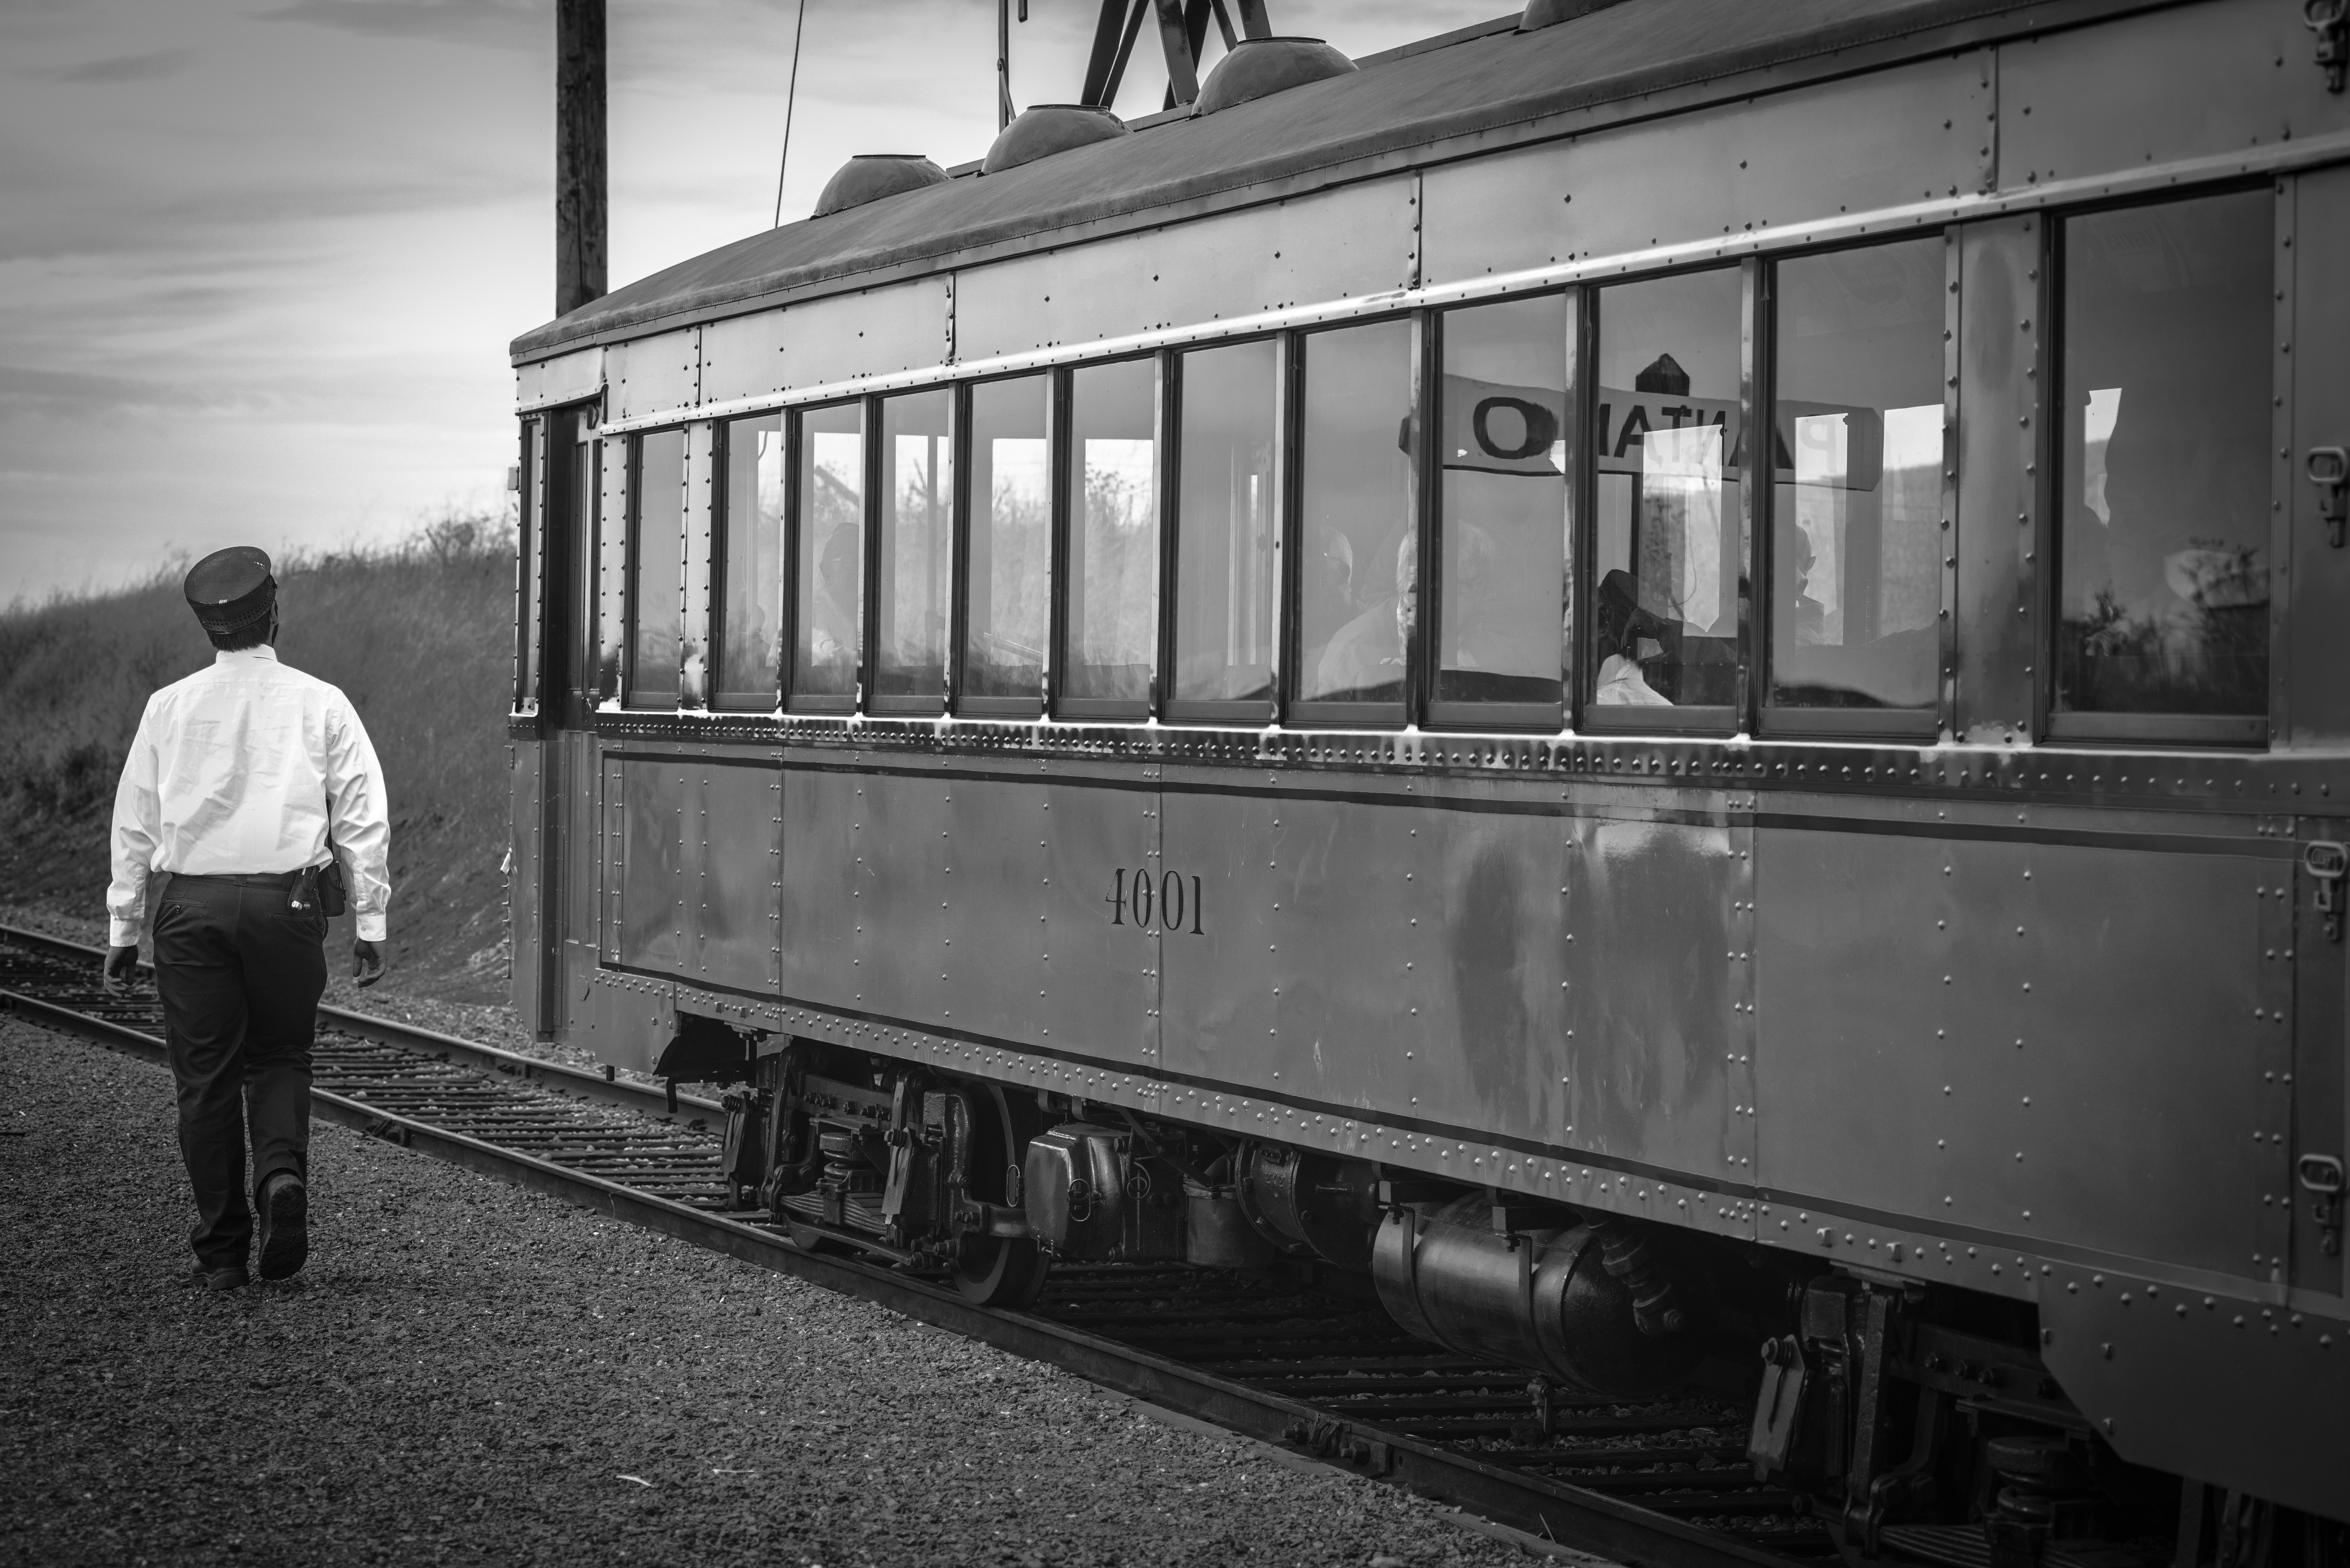
transport, rolling stock, mode of transport, railroad car, passenger car, train, public transport, vehicle, railway, track, train station, metro, locomotive, black and white, rolling, passenger, tram, monochrome, electricity, photography